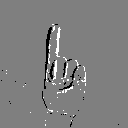
ASL letter: z